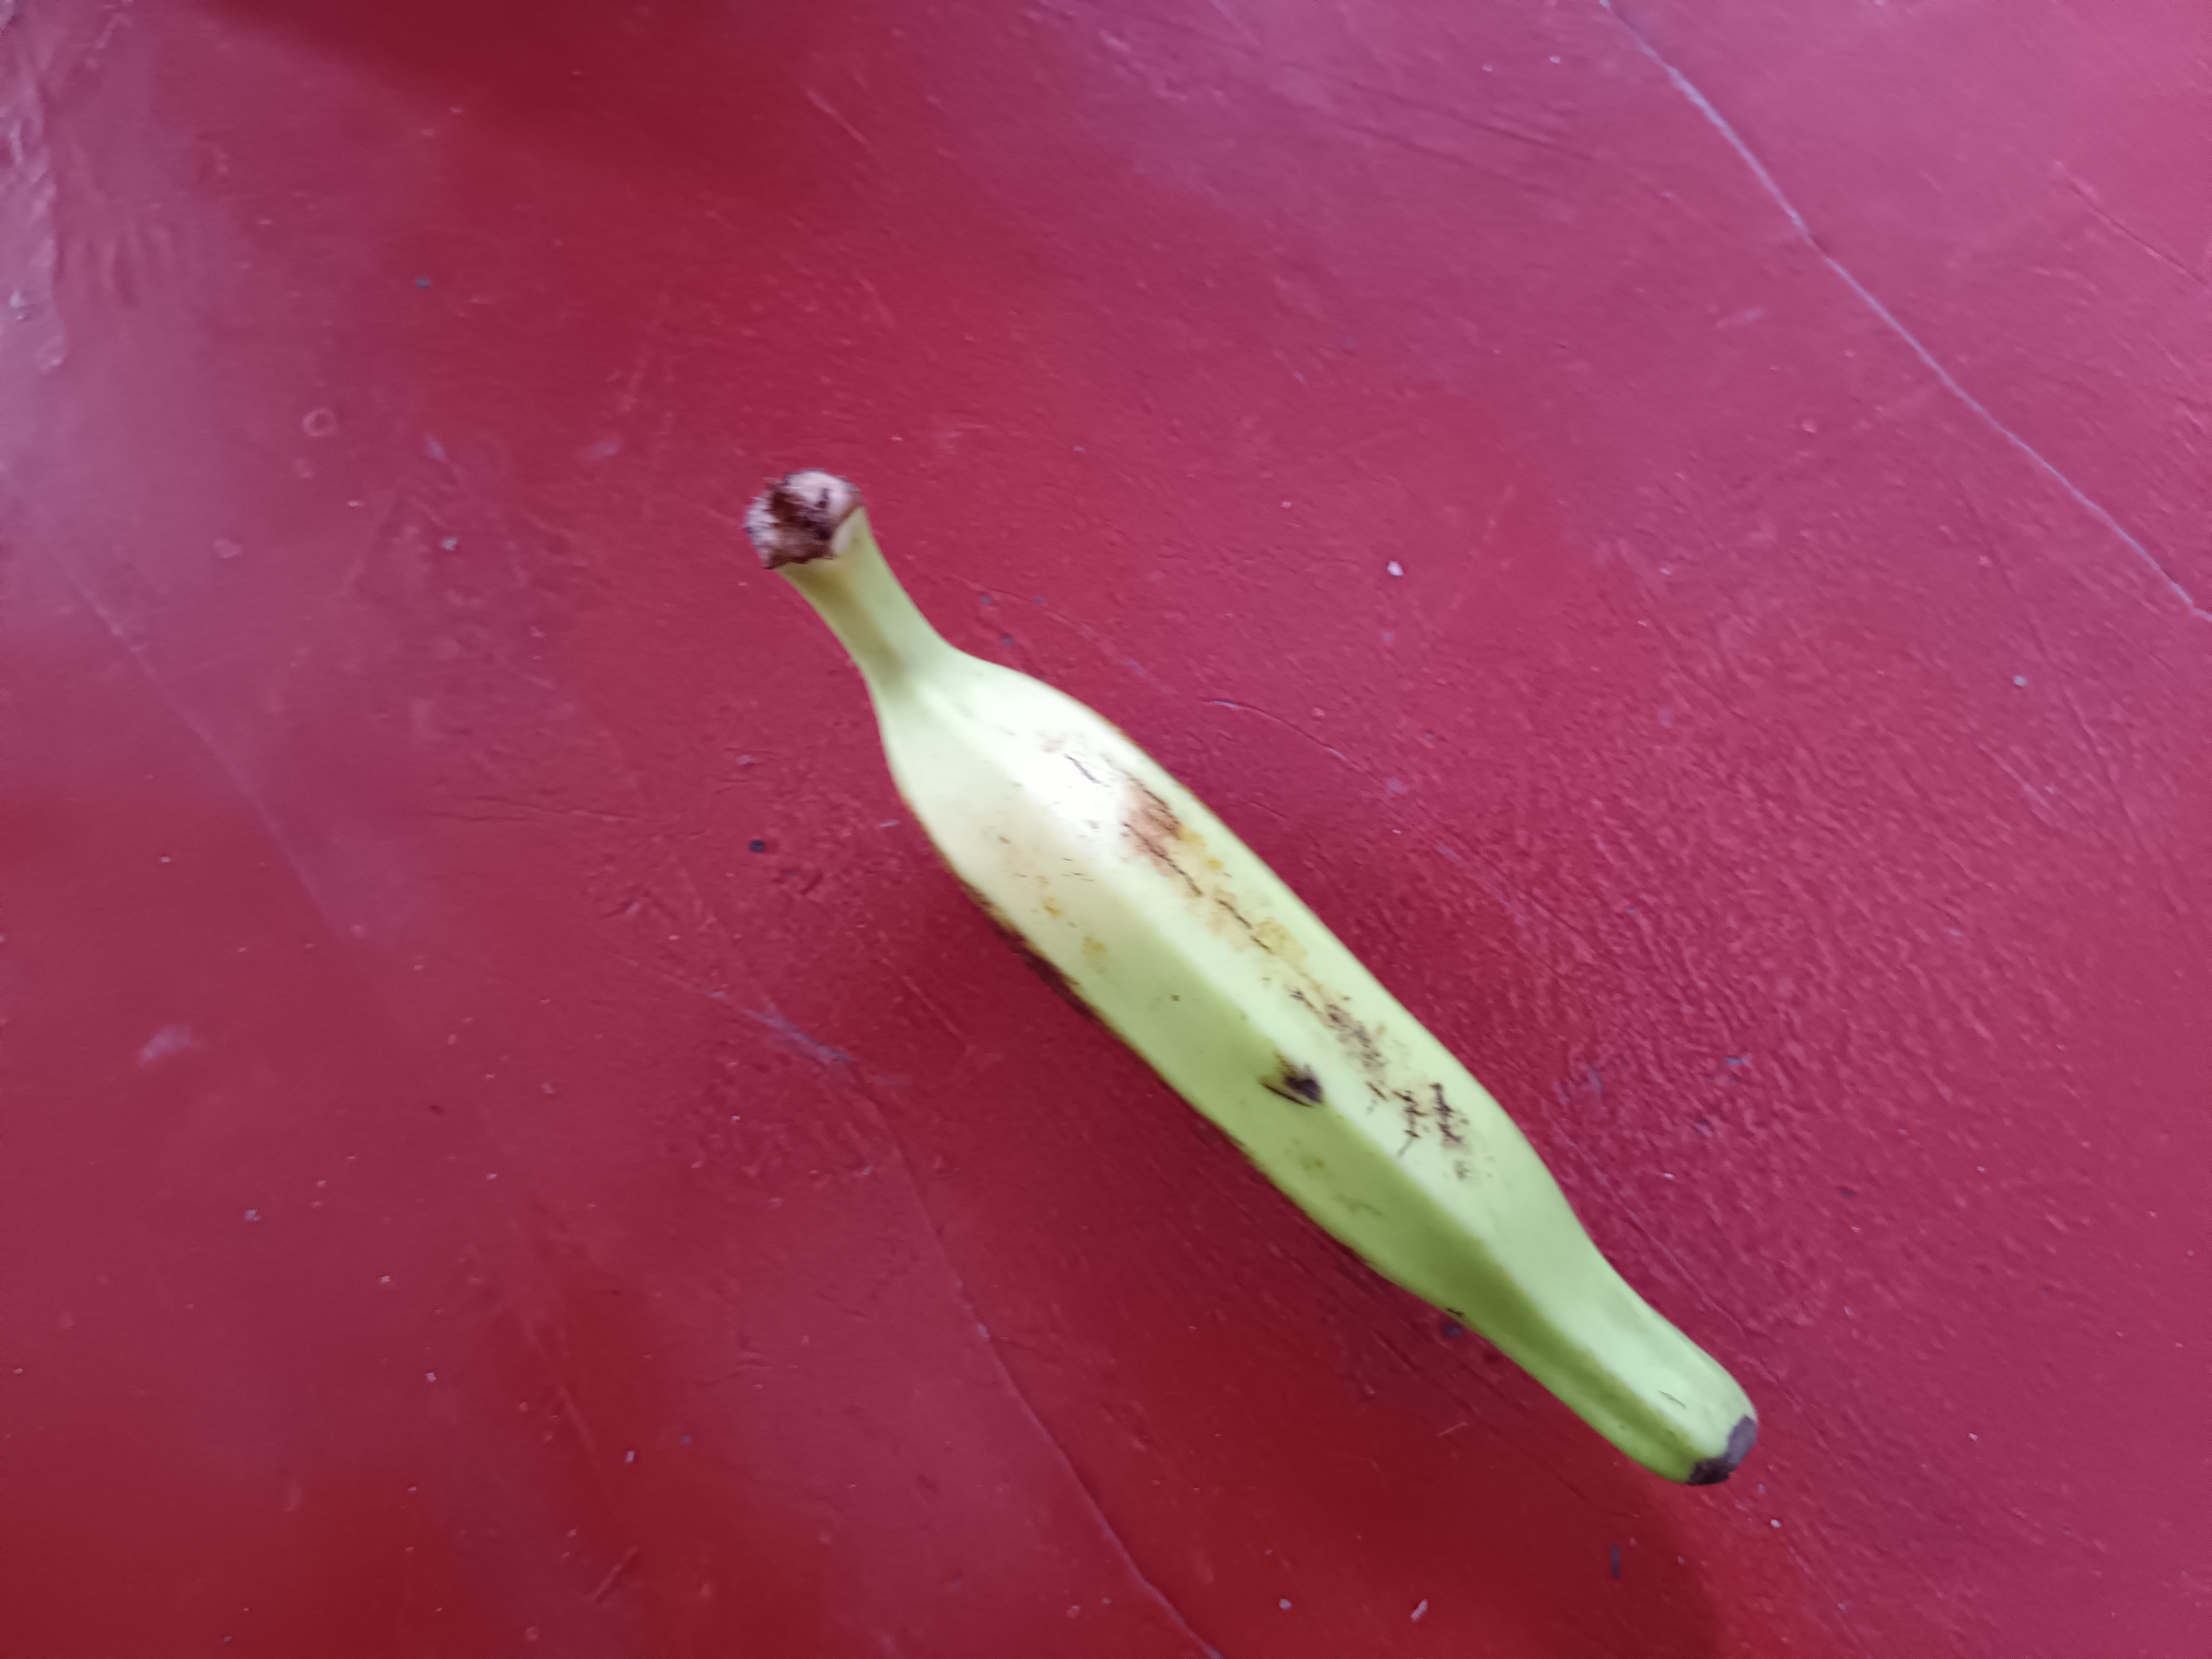
Banana variety: Anaji